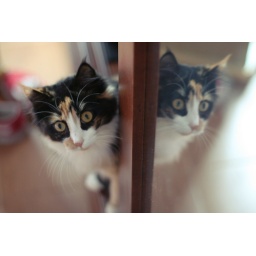
mirror's cat in the mirror